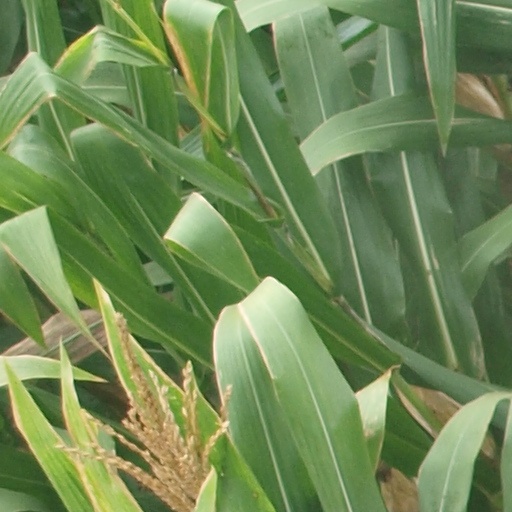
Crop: maize; corn